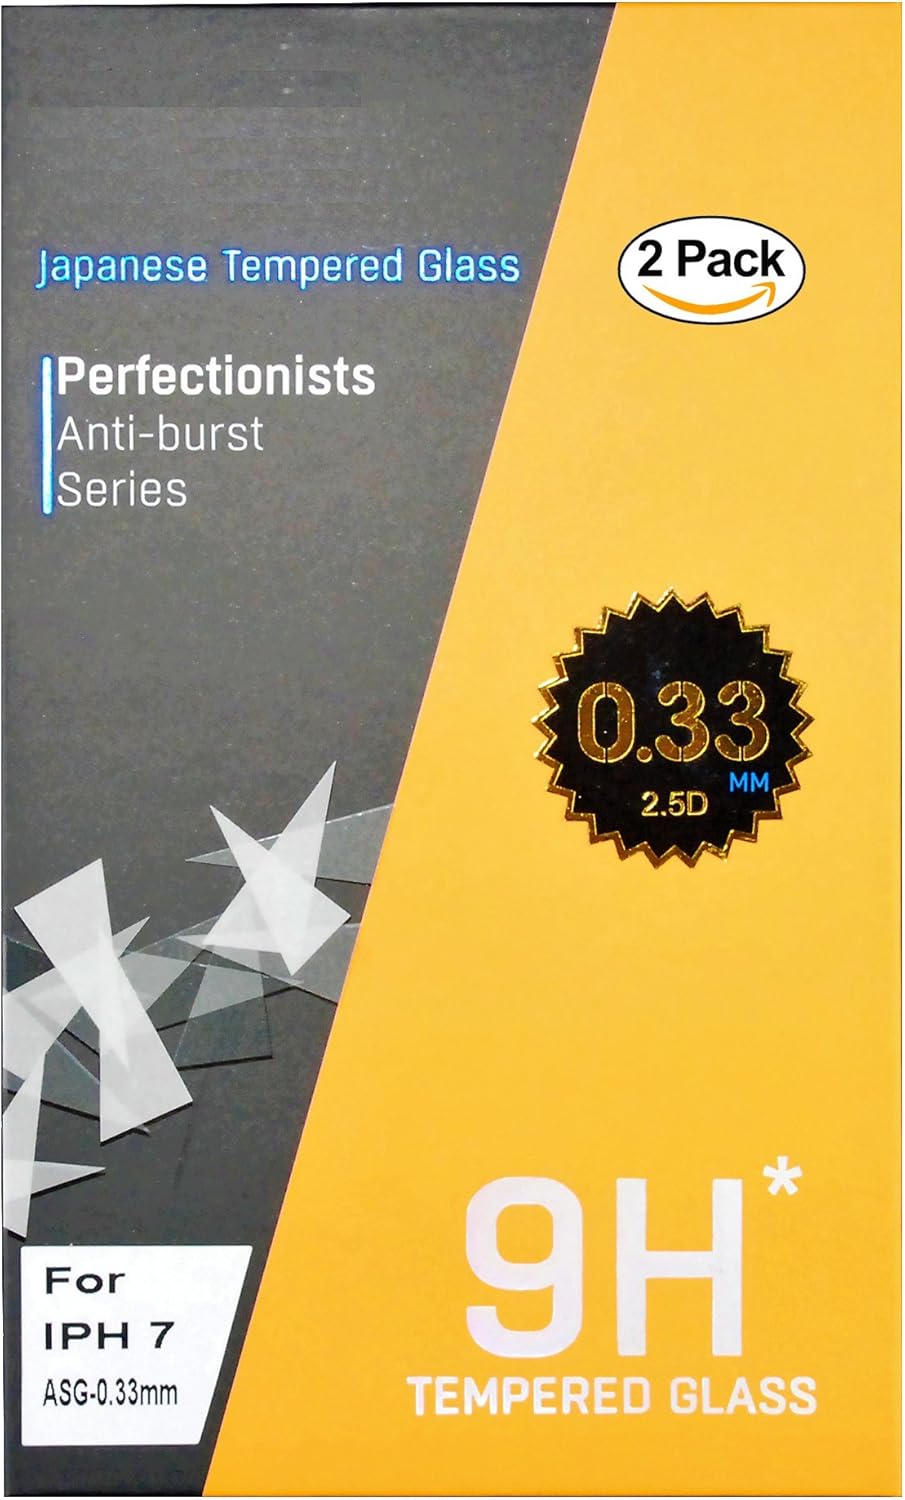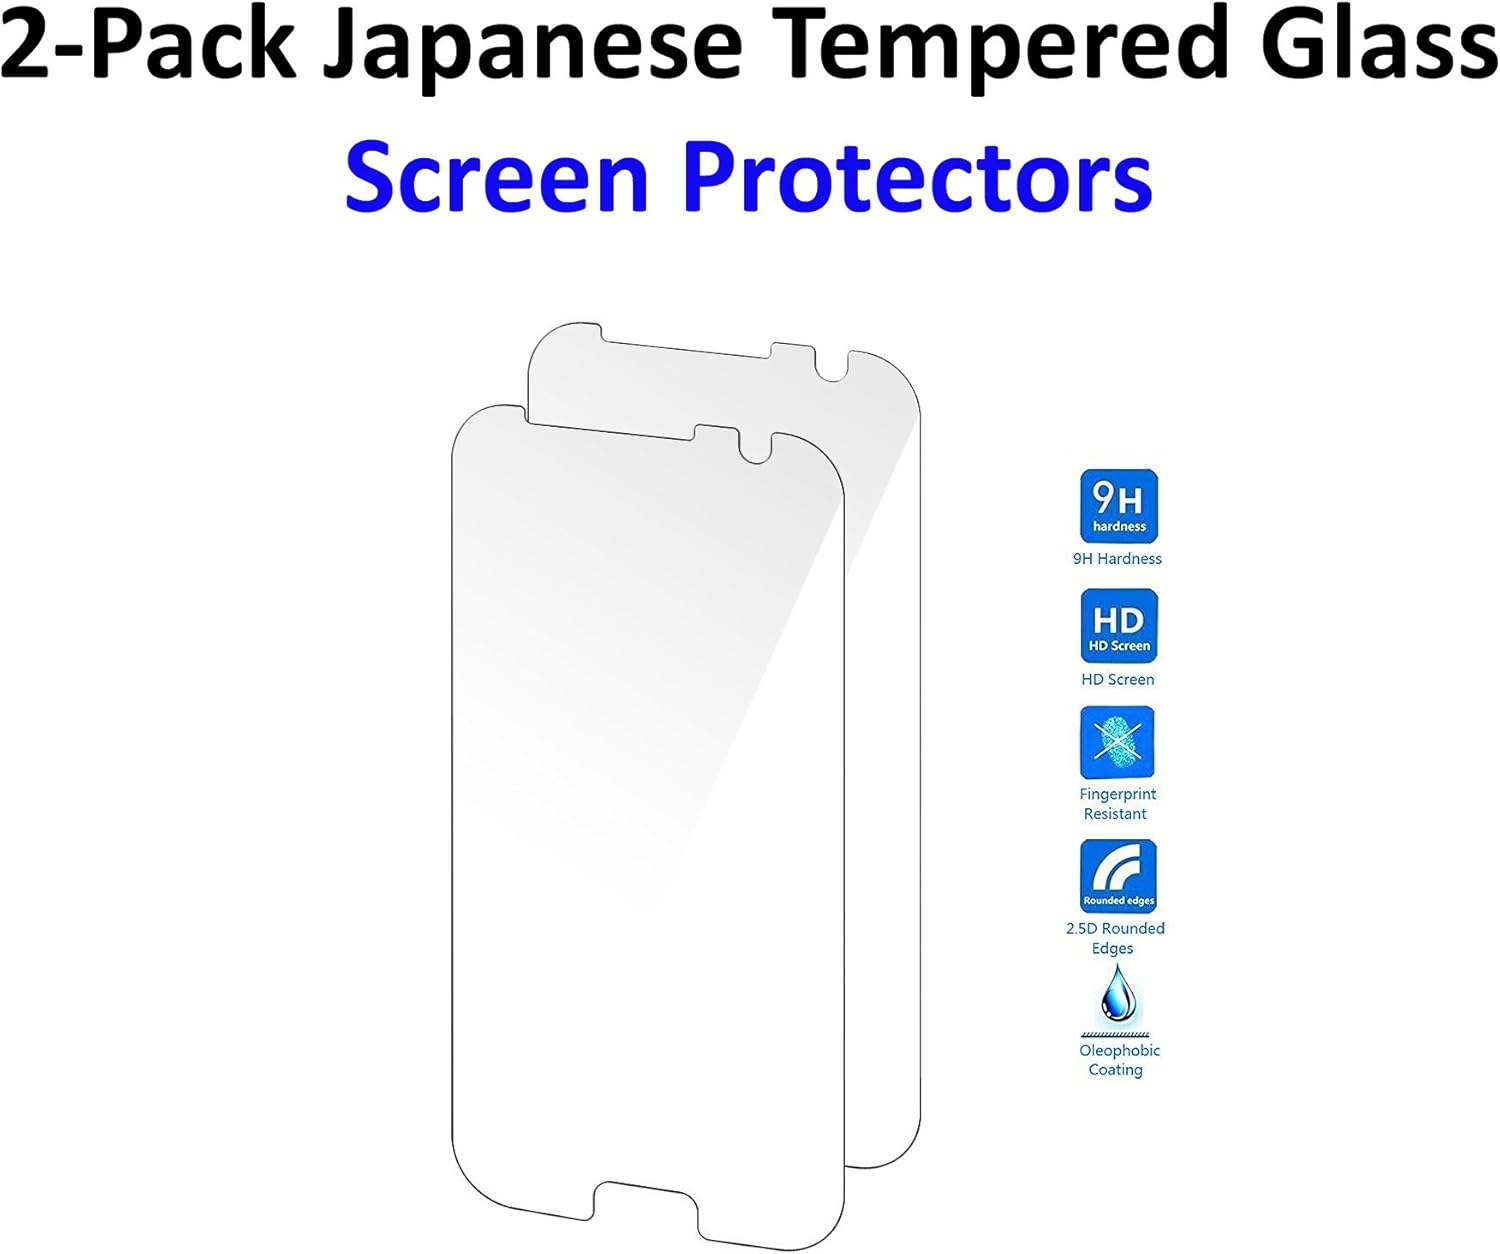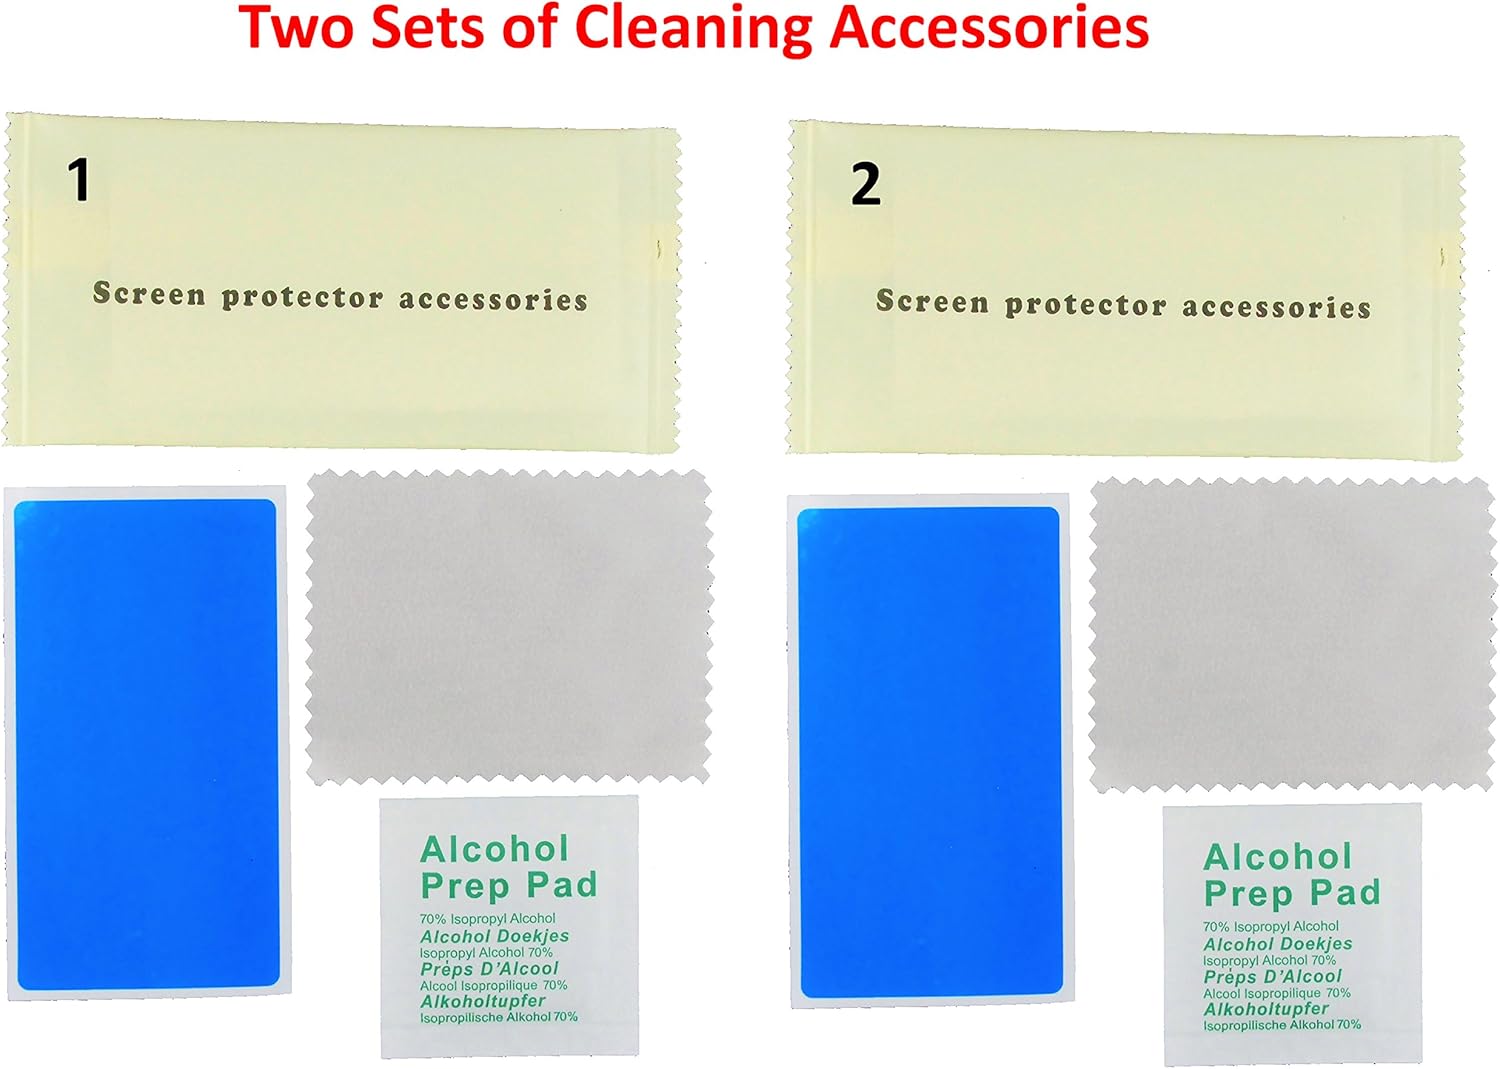
Samsung Galaxy S7 Screen Protector Samsung S7 Japanese Tempered Glass for Samsung Galaxy S7 by Peacock - (2-Pack)
Category: Cell Phones & Accessories
Samsung Galaxy S7 Japanese Tempered Glass Screen Protector for Samsung Galaxy S7 by Peacock - (2-Pack)
Features: Specifically designed for Samsung Galaxy S7 | Ultra-clear High Definition with 99.9% transparency to allow an optimal, natural viewing experience. | Ultra thin-0.33mm thickness is reliable and resiliant, and promises full compatibility with touchscreen sensitivity. The high-grade Japanese tempered glass provides ultimate clarity. Only 0.33mm thick, it retains 104% touch sensitivity. | Highly durable, and scratch resistant - surface hardness 9H and topped with oleophobic coating to reduce fingerprints. | Includes: 2 sets of (Japanese Tempered GLASS Screen Protectors, Wet/Dry Wipes, and Dust Removal Stickers)